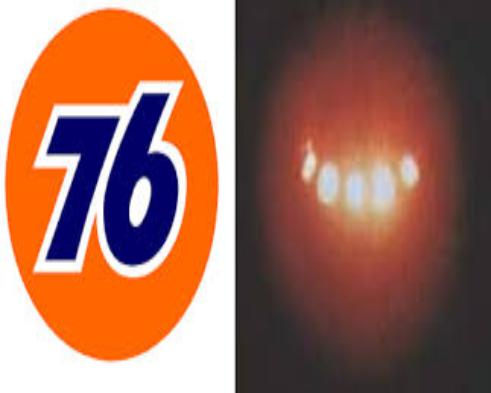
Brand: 76
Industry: Clothes